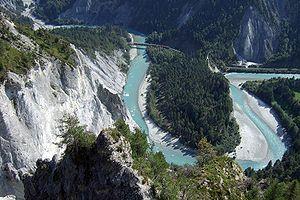
Le Rhin antérieur est une rivière de Suisse. Il s'agit du cours principal du Rhin qui ne prend ce nom qu'après la confluence entre le Rhin antérieur et le Rhin postérieur, quelques kilomètres en amont de Coire.
Le lac de Toma dans le canton des Grisons en Suisse est généralement considéré comme la source du Rhin. Cette convention officielle ne fait toutefois pas justice à la longueur réelle ni au débit effectif des cours d’eau constitutifs du Rhin en amont de Coire. La fixation de la source au lac de Toma est donc en partie due à des conventions et traditions historiques.